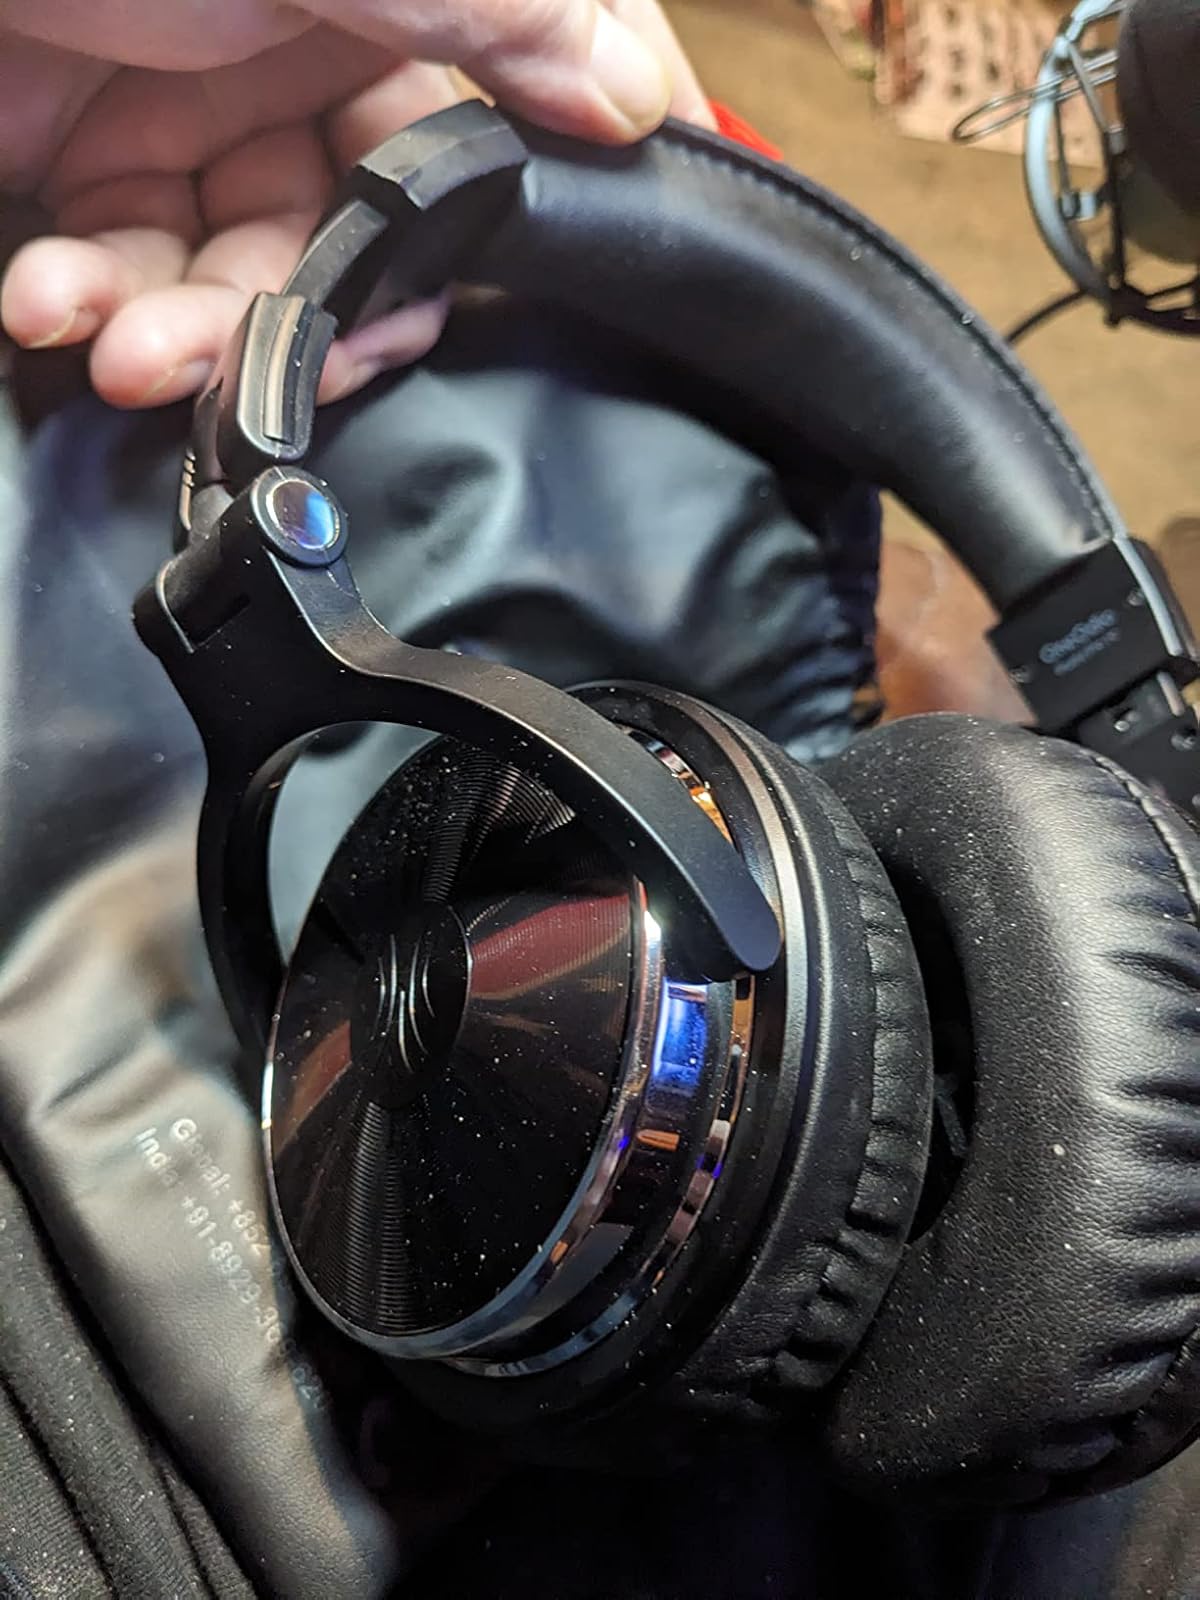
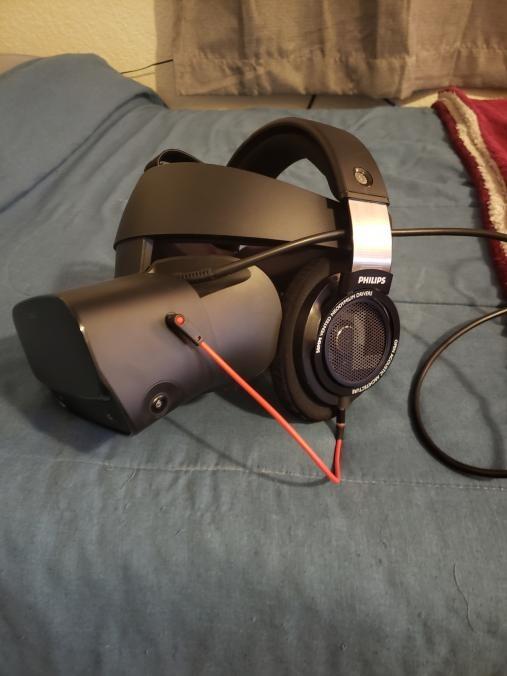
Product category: headphones
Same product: no